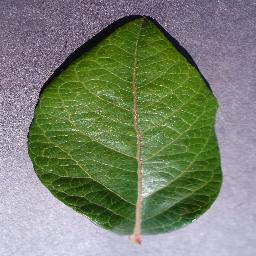
Label: Blueberry___healthy